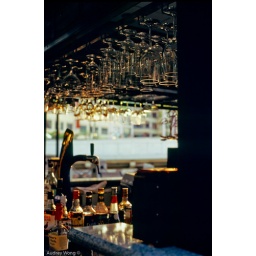
simply enjoy the beautiful sunset by the river or by sipping a glass of wine. ...totally a great place to chill.